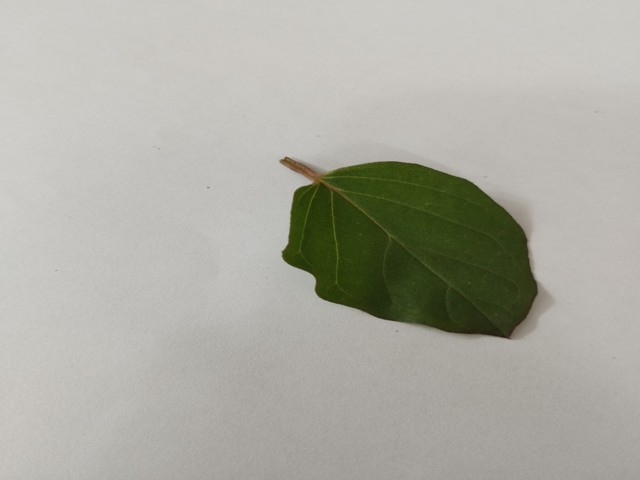
Plant: punarnava